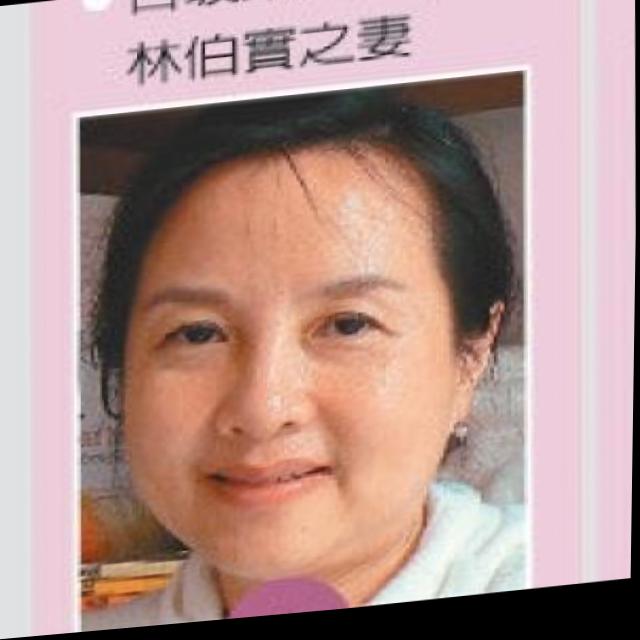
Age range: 45-64